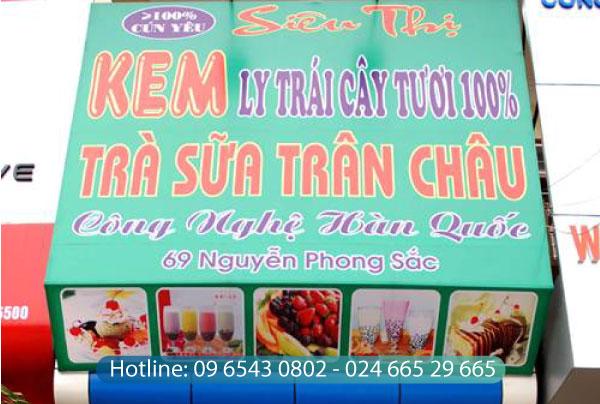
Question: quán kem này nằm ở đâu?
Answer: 69 nguyễn phong sắc